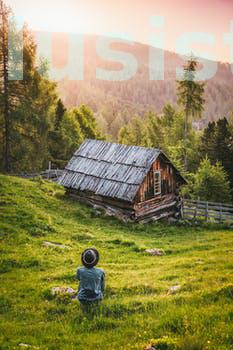
Label: Watermark